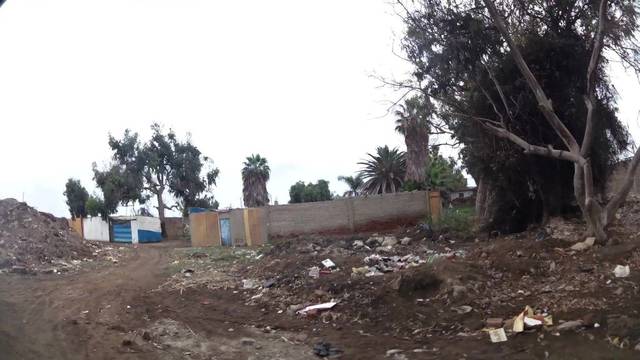
Region: Peru
Coordinates: -13.714, -76.213